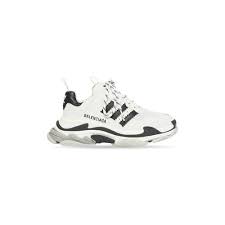
Label: Sneaker